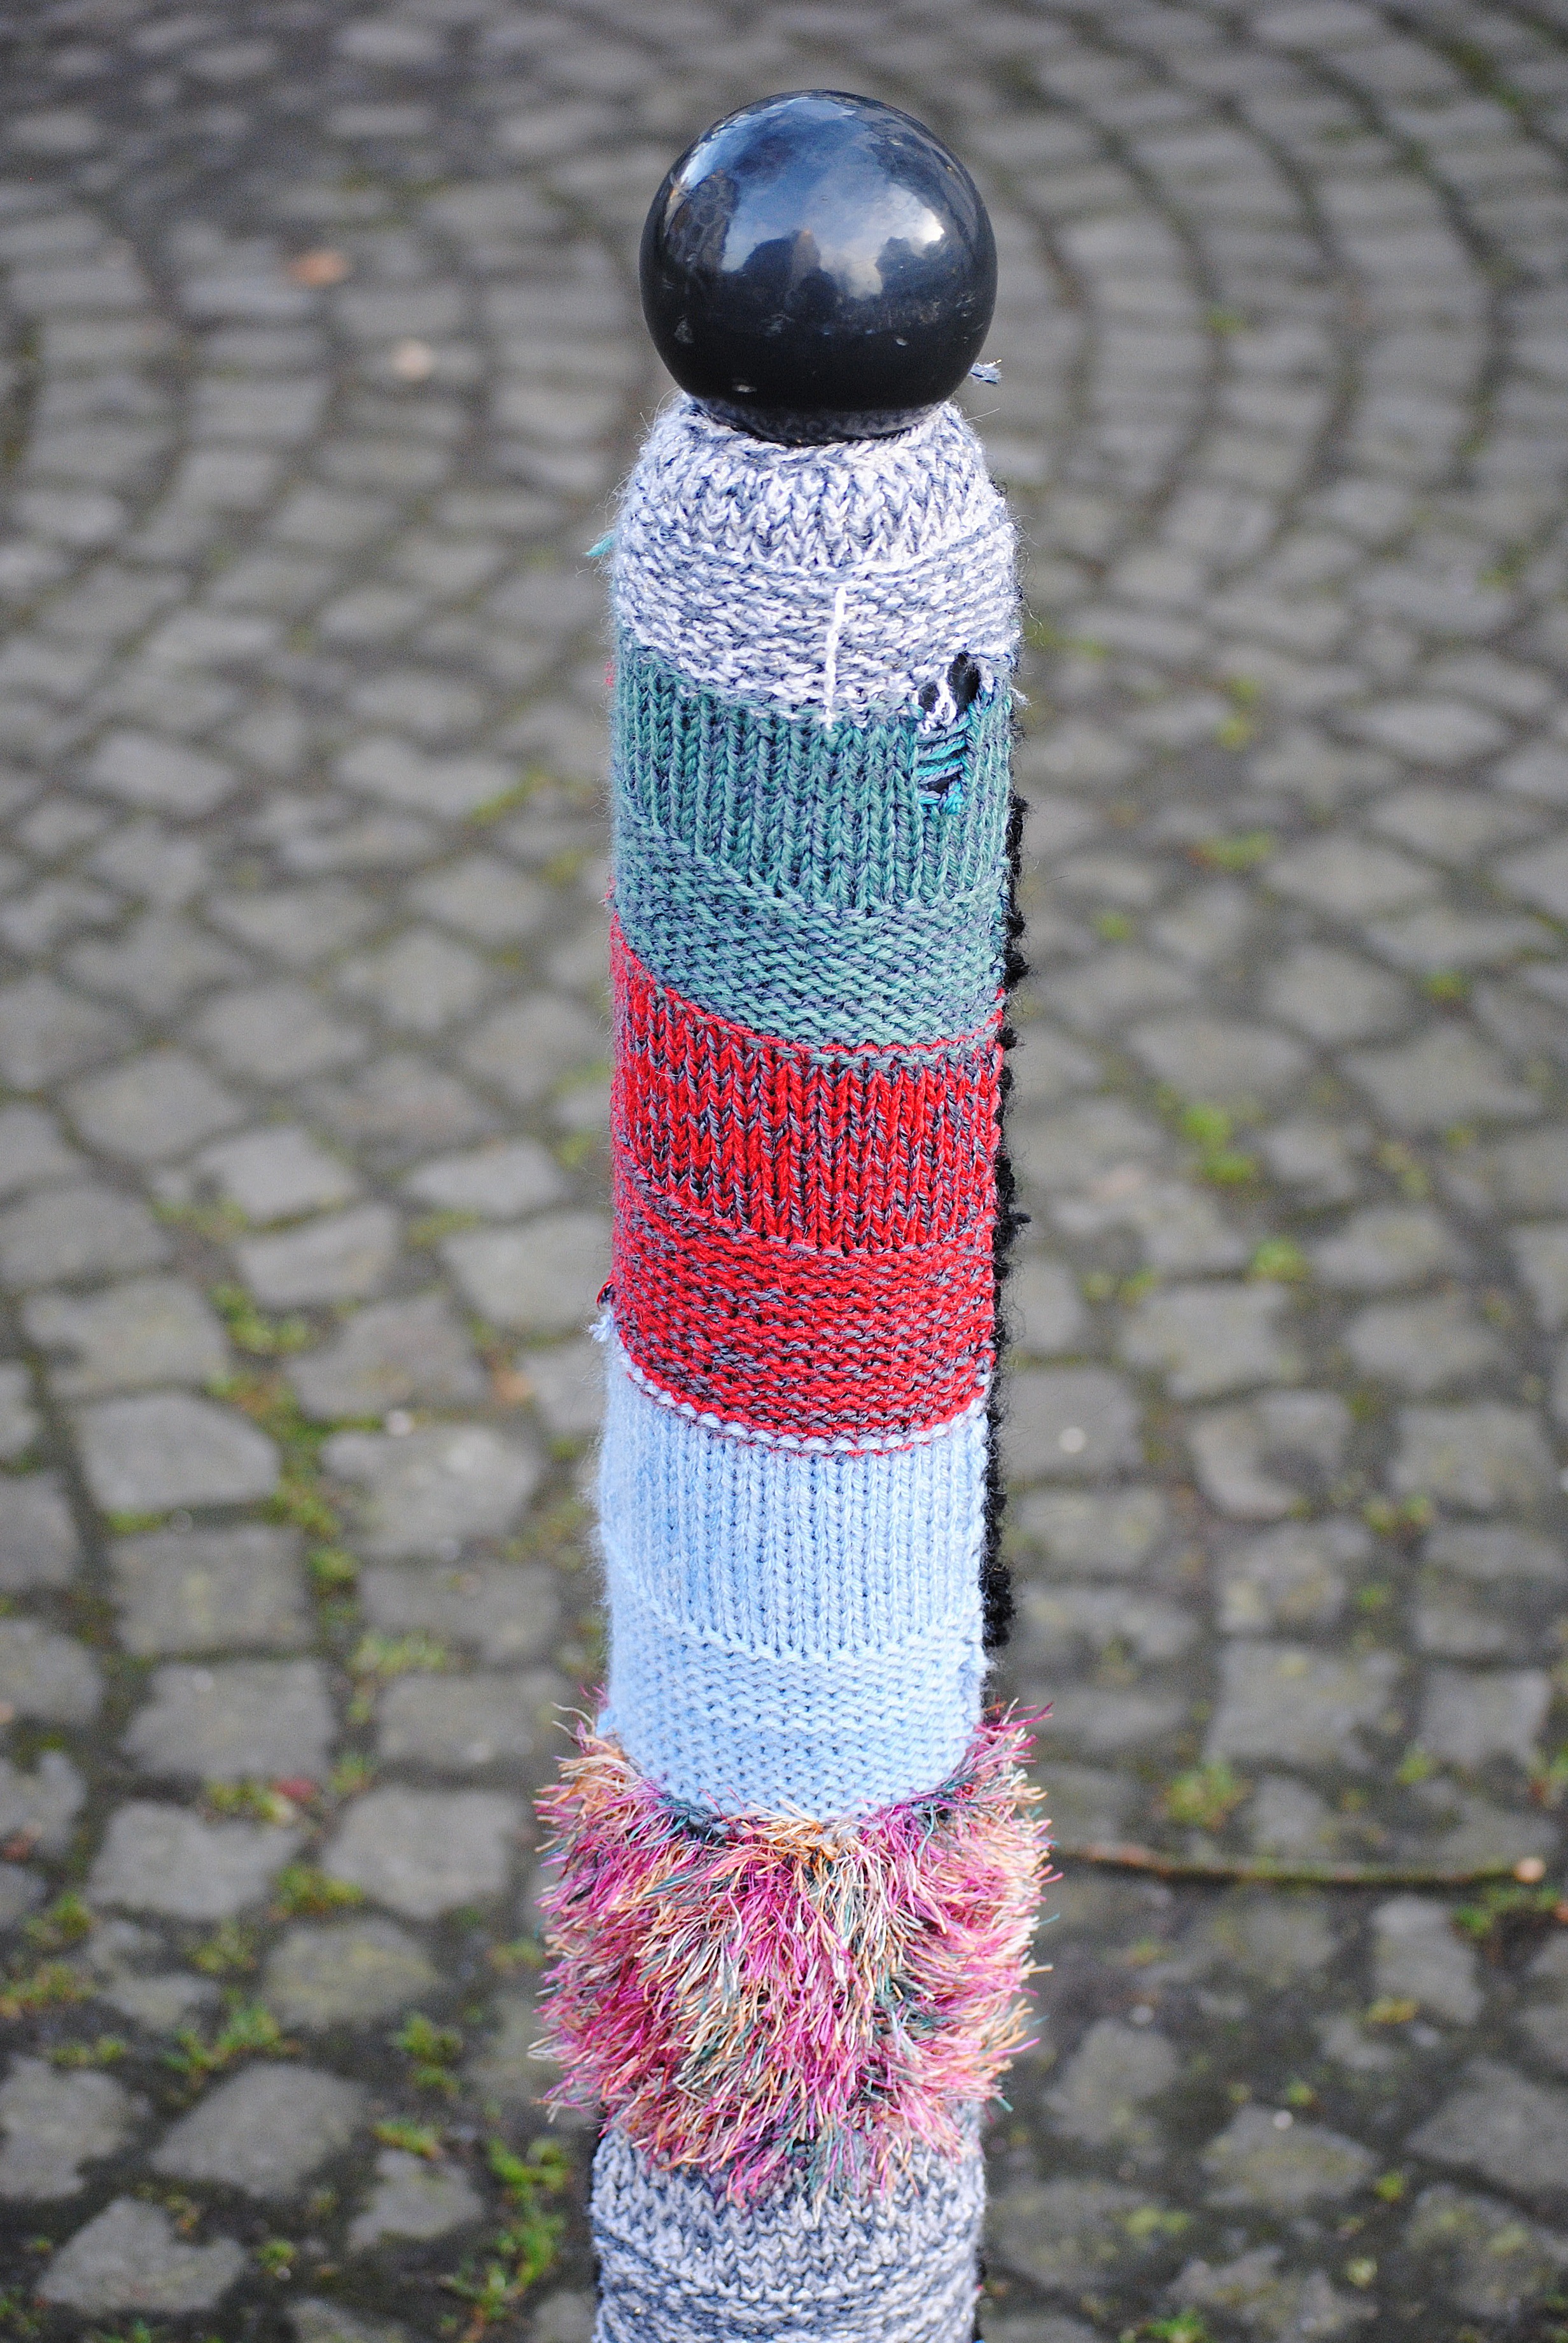
post, pattern, blue, knit, wool, thread, crochet, knitting, textile, art, design, ball, knitted, cobblestones, fashion accessory